Center for Auto Safety

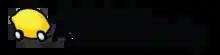
Center for Auto Safety Logo

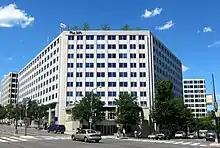
CAS headquarters in Washington, D.C.

The Center for Auto Safety is a Washington, D.C.–based 501(c)(3) consumer advocacy non-profit group focused on the automotive industry in the United States. Founded in 1970 by Consumers Union and Ralph Nader, the group focuses its efforts on enacting reform though public advocacy and pressuring the National Highway Traffic Safety Administration and automakers through litigation.